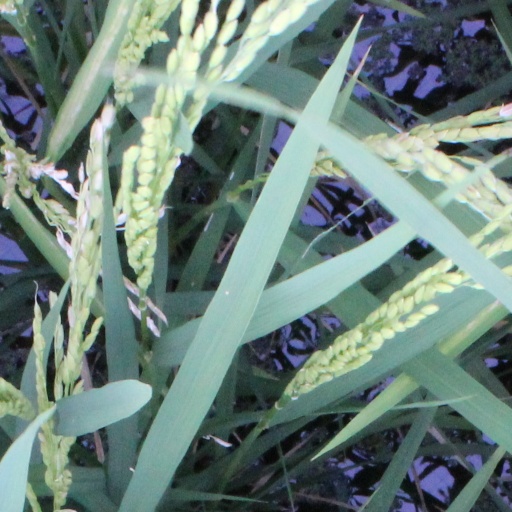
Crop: rice